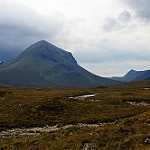
Label: mountain